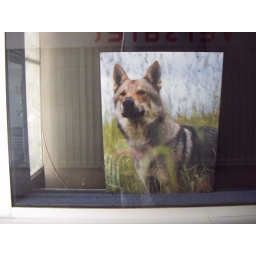
found him watching over an abandoned office building in stuttgart